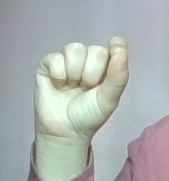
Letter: fa